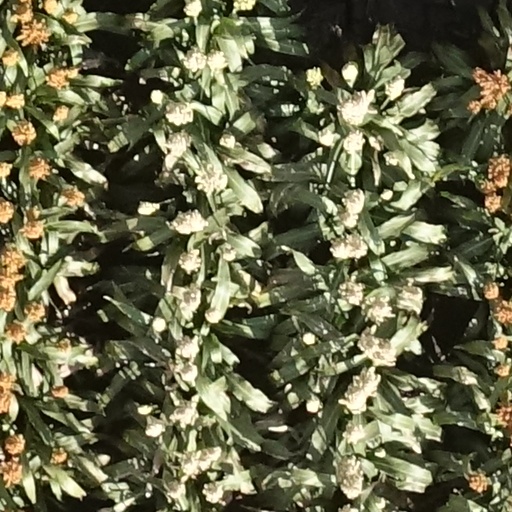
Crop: sorghum